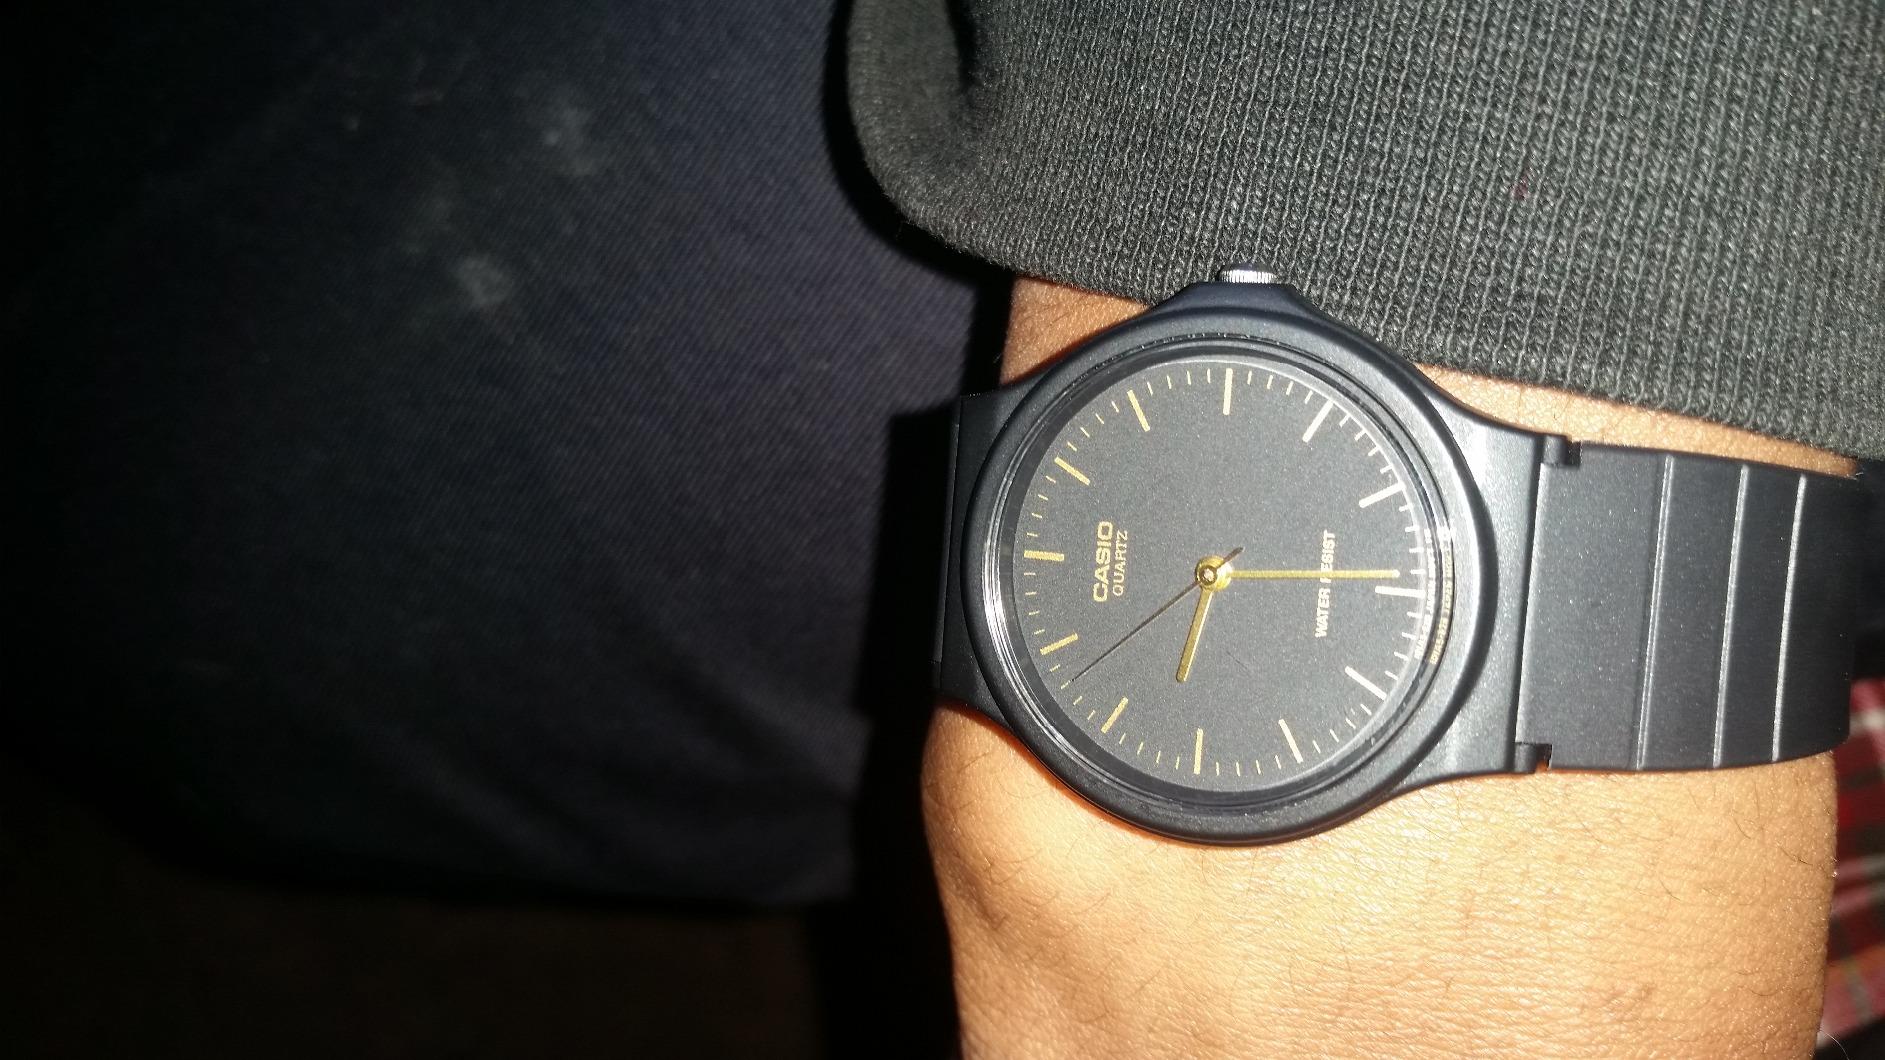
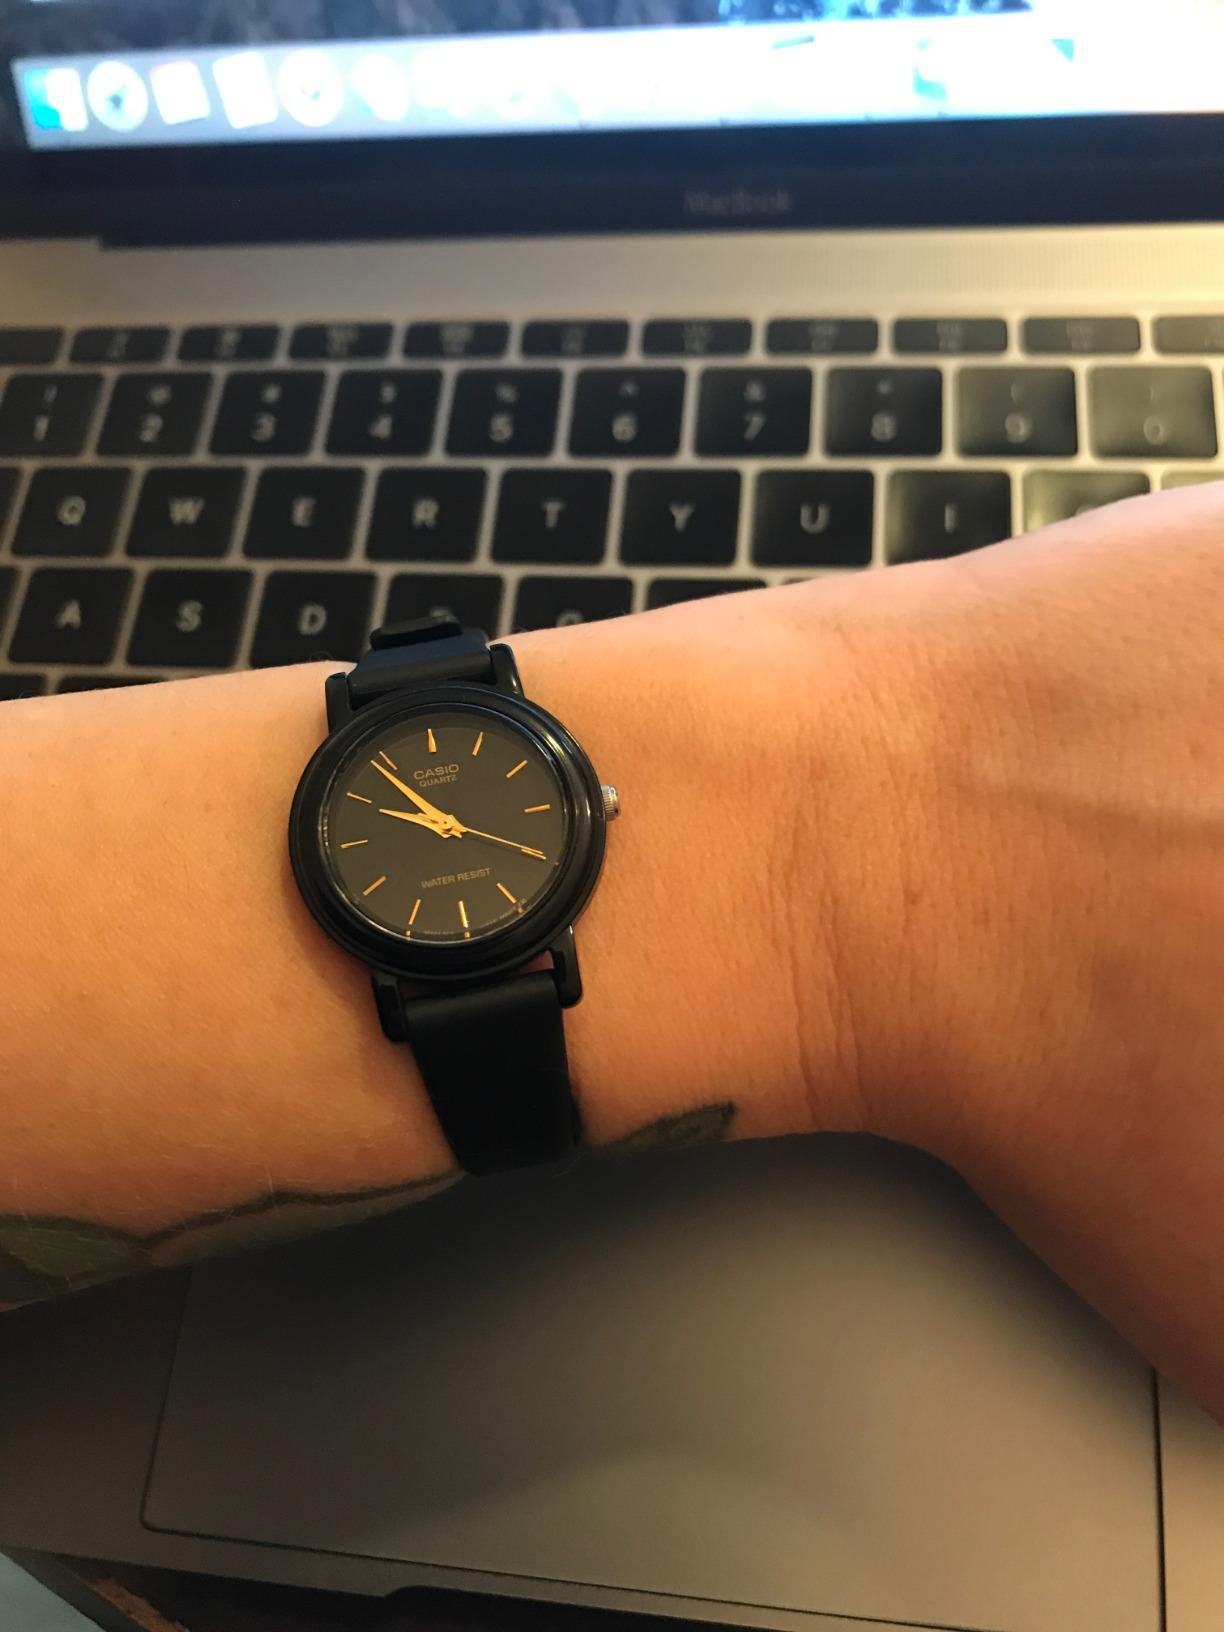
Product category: accessories_watch
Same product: no